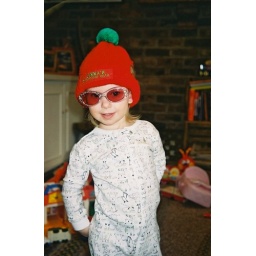
audrey in red hat